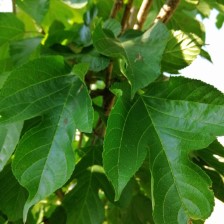
Variety: RedKing